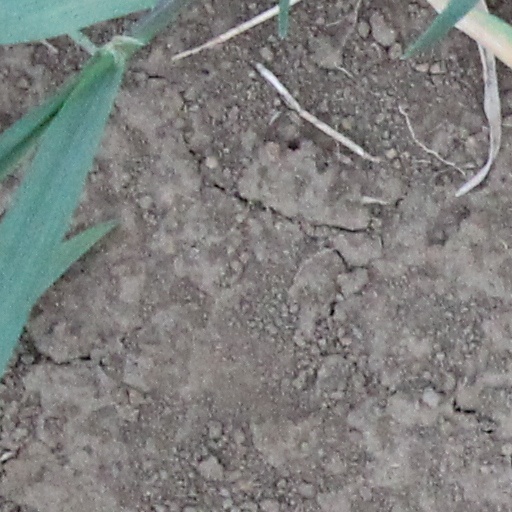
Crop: wheat